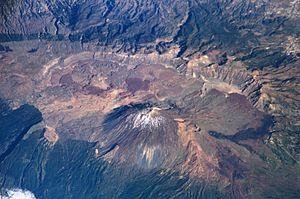
La caldeira de las Cañadas est une caldeira d'Espagne située dans les îles Canaries, sur l'île de Tenerife. De forme elliptique, elle est entièrement incluse dans le parc national du Teide. Le Teide se trouve sur son rebord nord qu'il recouvre entièrement. La caldeira s'est formée au Pléistocène par l'effondrement du Cañadas, un ancien volcan. Le nom las Cañadas réfère à un terrain plat entre des escarpements à travers lequel le bétail peut facilement passer lors de la transhumance, reflétant l'importance de la caldeira comme terrain de pâture dans l'histoire.